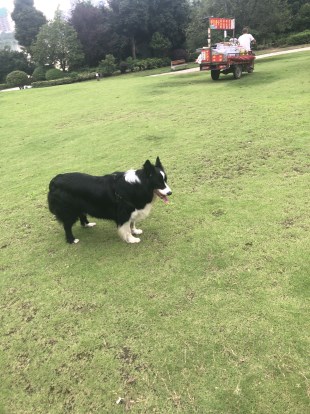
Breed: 2594-n000109-Border_collie